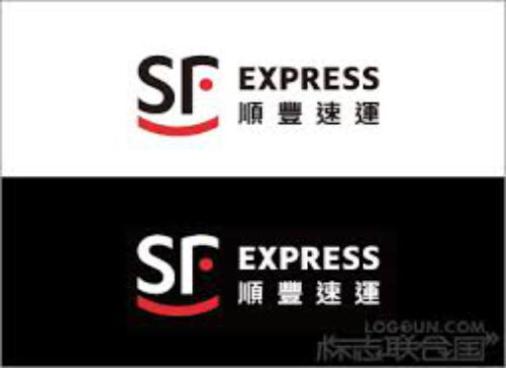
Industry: Others